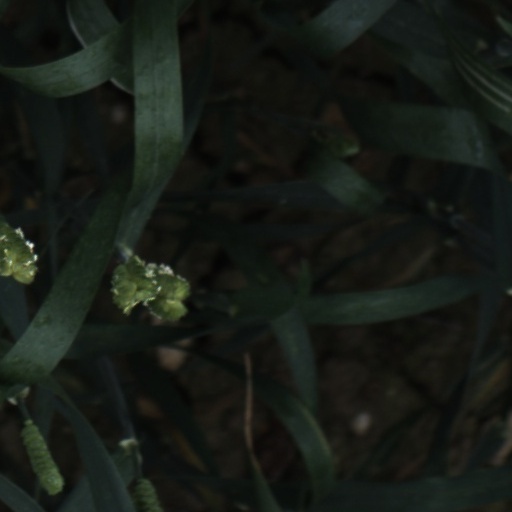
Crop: wheat